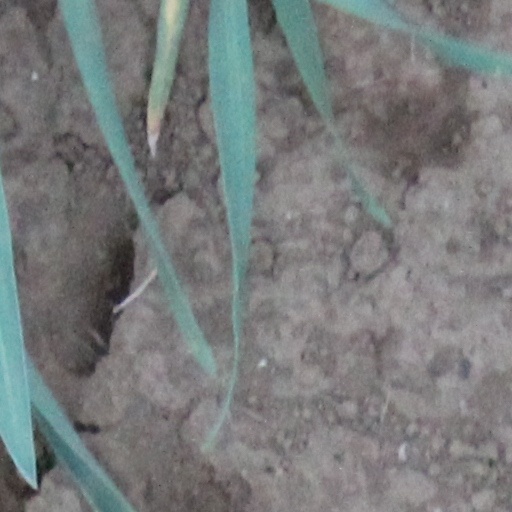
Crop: wheat